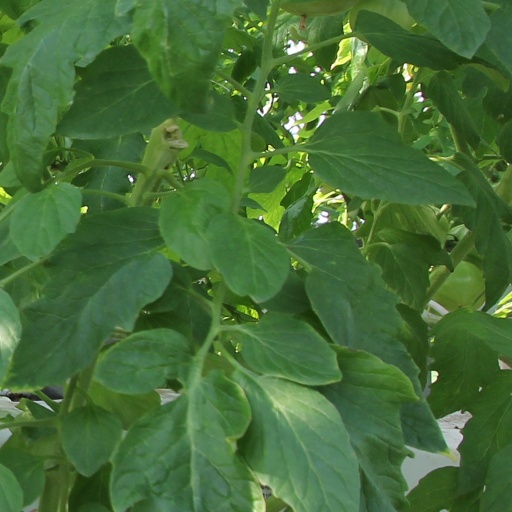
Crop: tomato